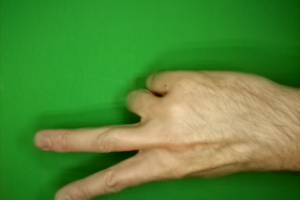
Label: scissors